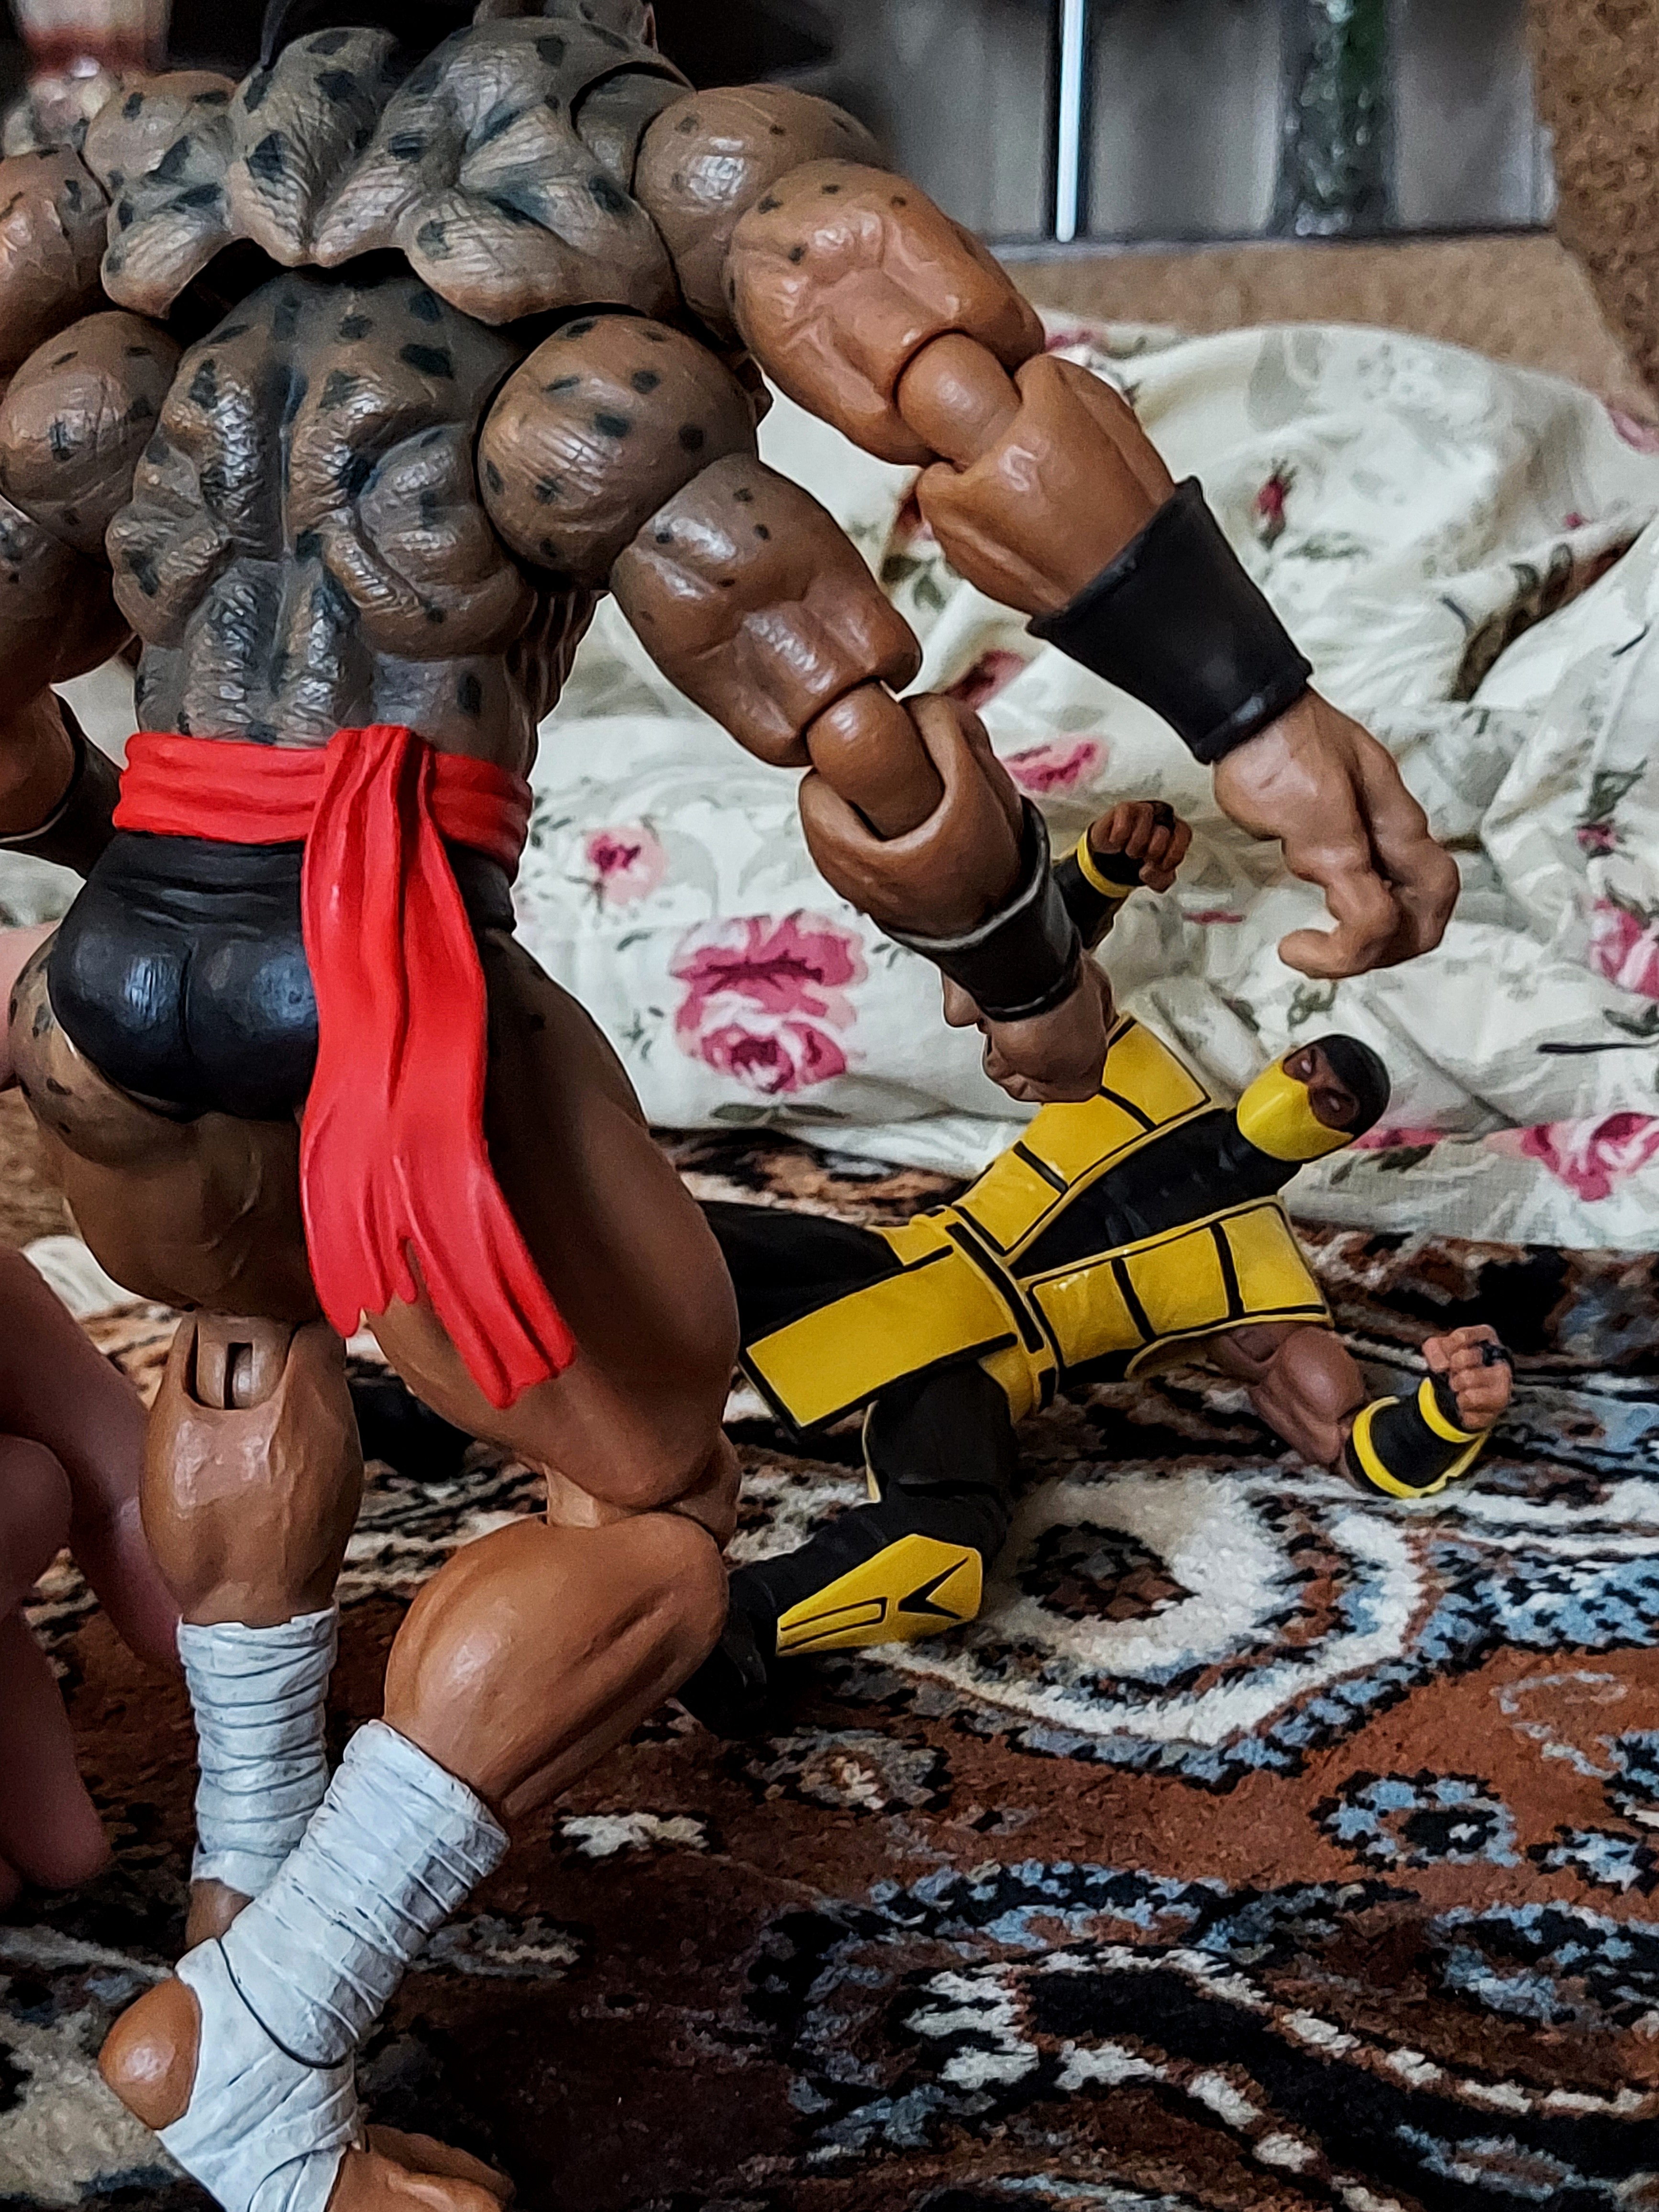
Shokan, storm, collectibles, warrior, fighter, action, figure, shorts, art, chest, thigh, hat, fun, human leg, event, glove, flesh, Barechested, soil, competition event, visual arts, fictional character, tradition, costume, pattern, personal protective equipment, fiction, festival, belt, abdomen